Pompton Lakes, New Jersey

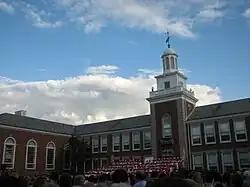
Pompton Lakes High School.

The Pompton Lakes School District serves students in kindergarten through twelfth grade. As of the 2020–21 school year, the district, comprised of four schools, had an enrollment of 1,755 students and 138.5 classroom teachers (on an FTE basis), for a student–teacher ratio of 12.7:1. Schools in the district (with 2020–21 enrollment data from the National Center for Education Statistics) are